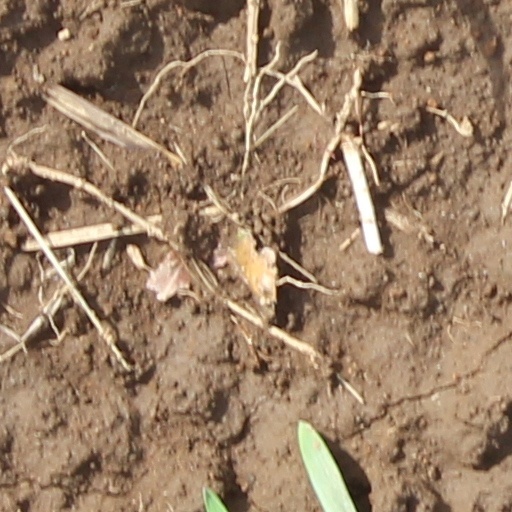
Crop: wheat